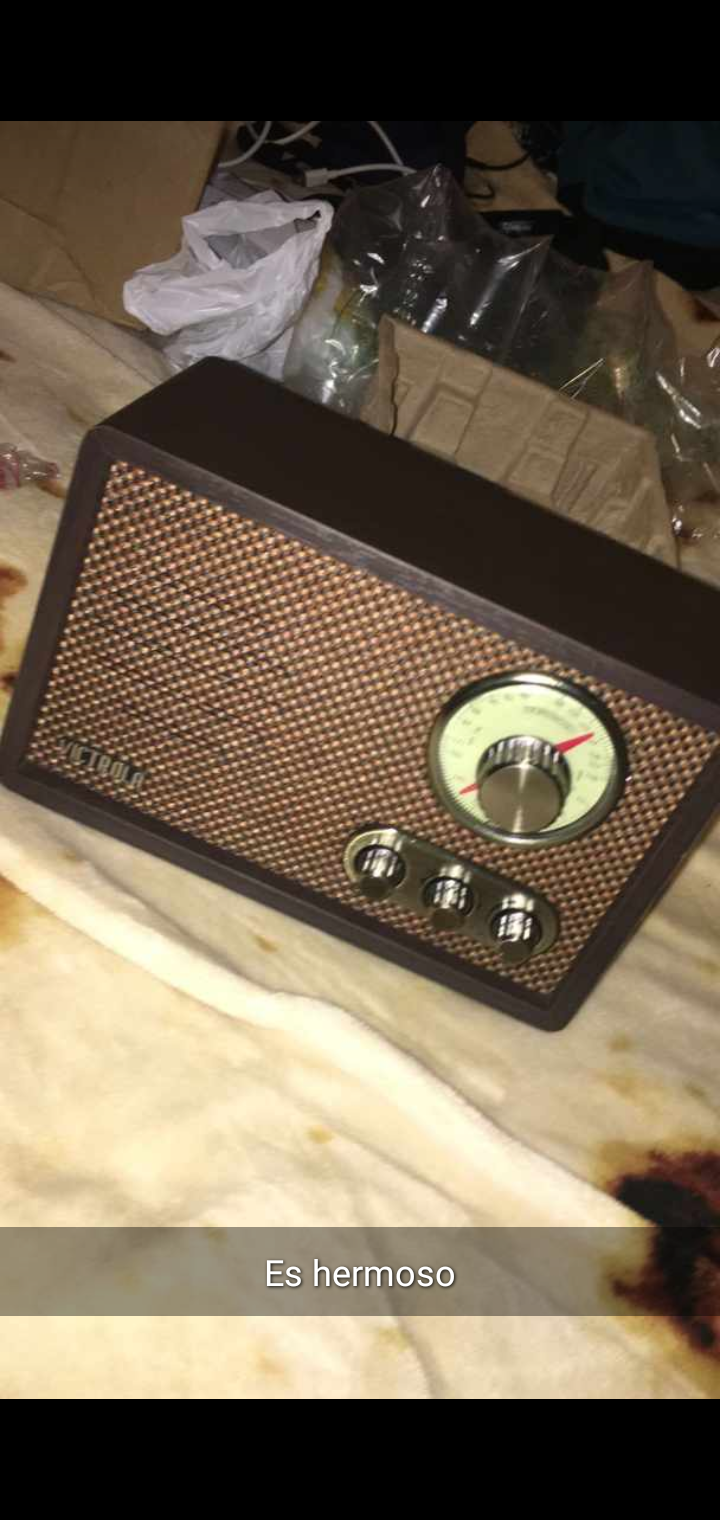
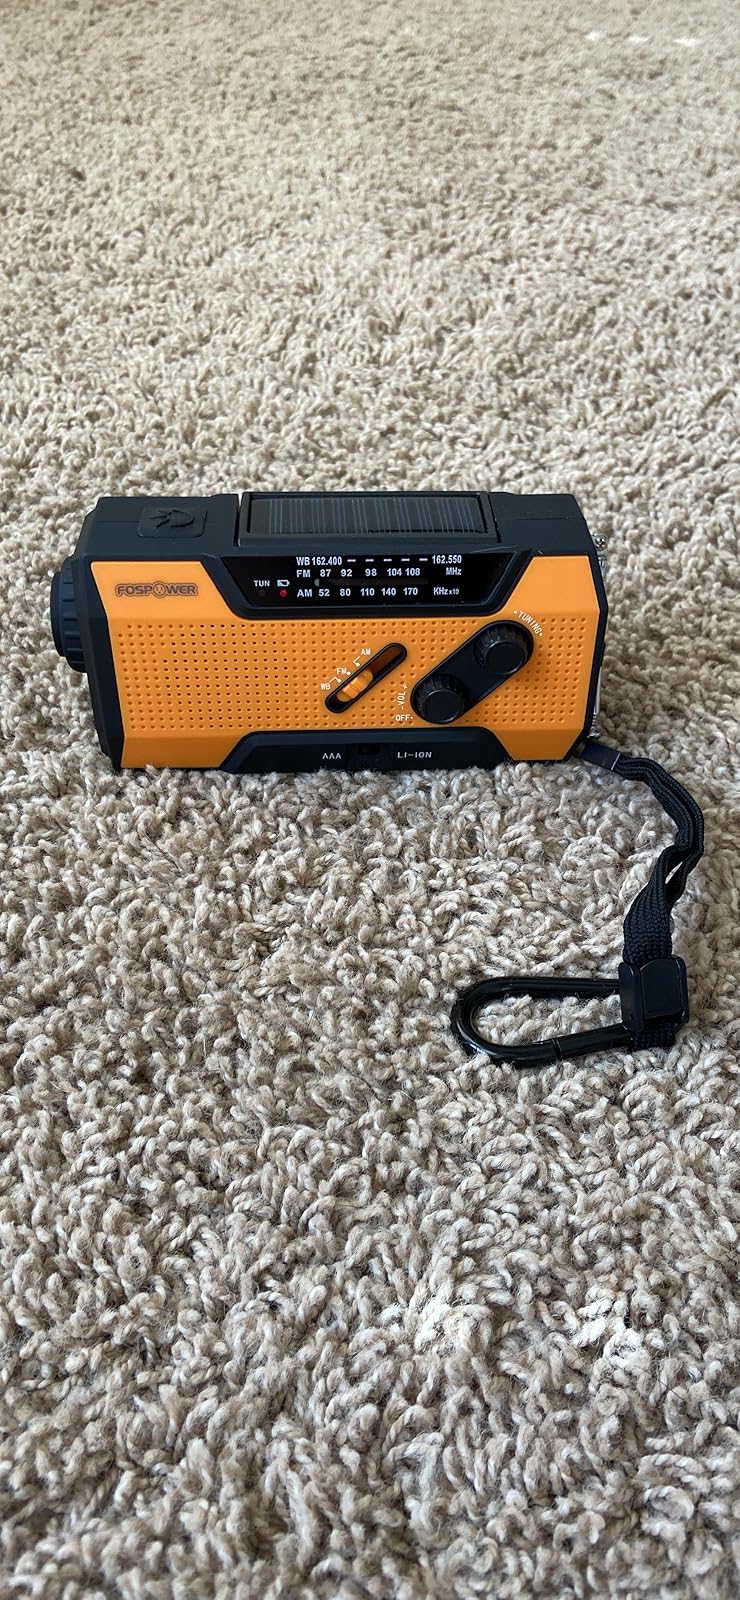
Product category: radio
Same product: no